Kangerlussuaq

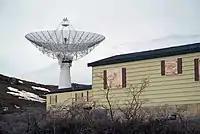
The site of the former Sondrestrom Upper Atmospheric Research Facility.

From 1982 to 2018, an ionospheric and atmospheric research facility known as the Sondrestrom Upper Atmospheric Research Facility was situated at about west of Kangerlussuaq. It was commonly known around the town as Kellyville. It was operated by SRI International for the U.S. National Science Foundation and the Danish Meteorological Institute. The facility was host to more than 20 instruments, the majority of which provide unique and complementary information about the arctic upper atmosphere. The centerpiece instrument of the facility was an L band incoherent scatter (IS) radar with a fully steerable antenna. It was transported from Alaska to Kangerlussuaq in 1983.